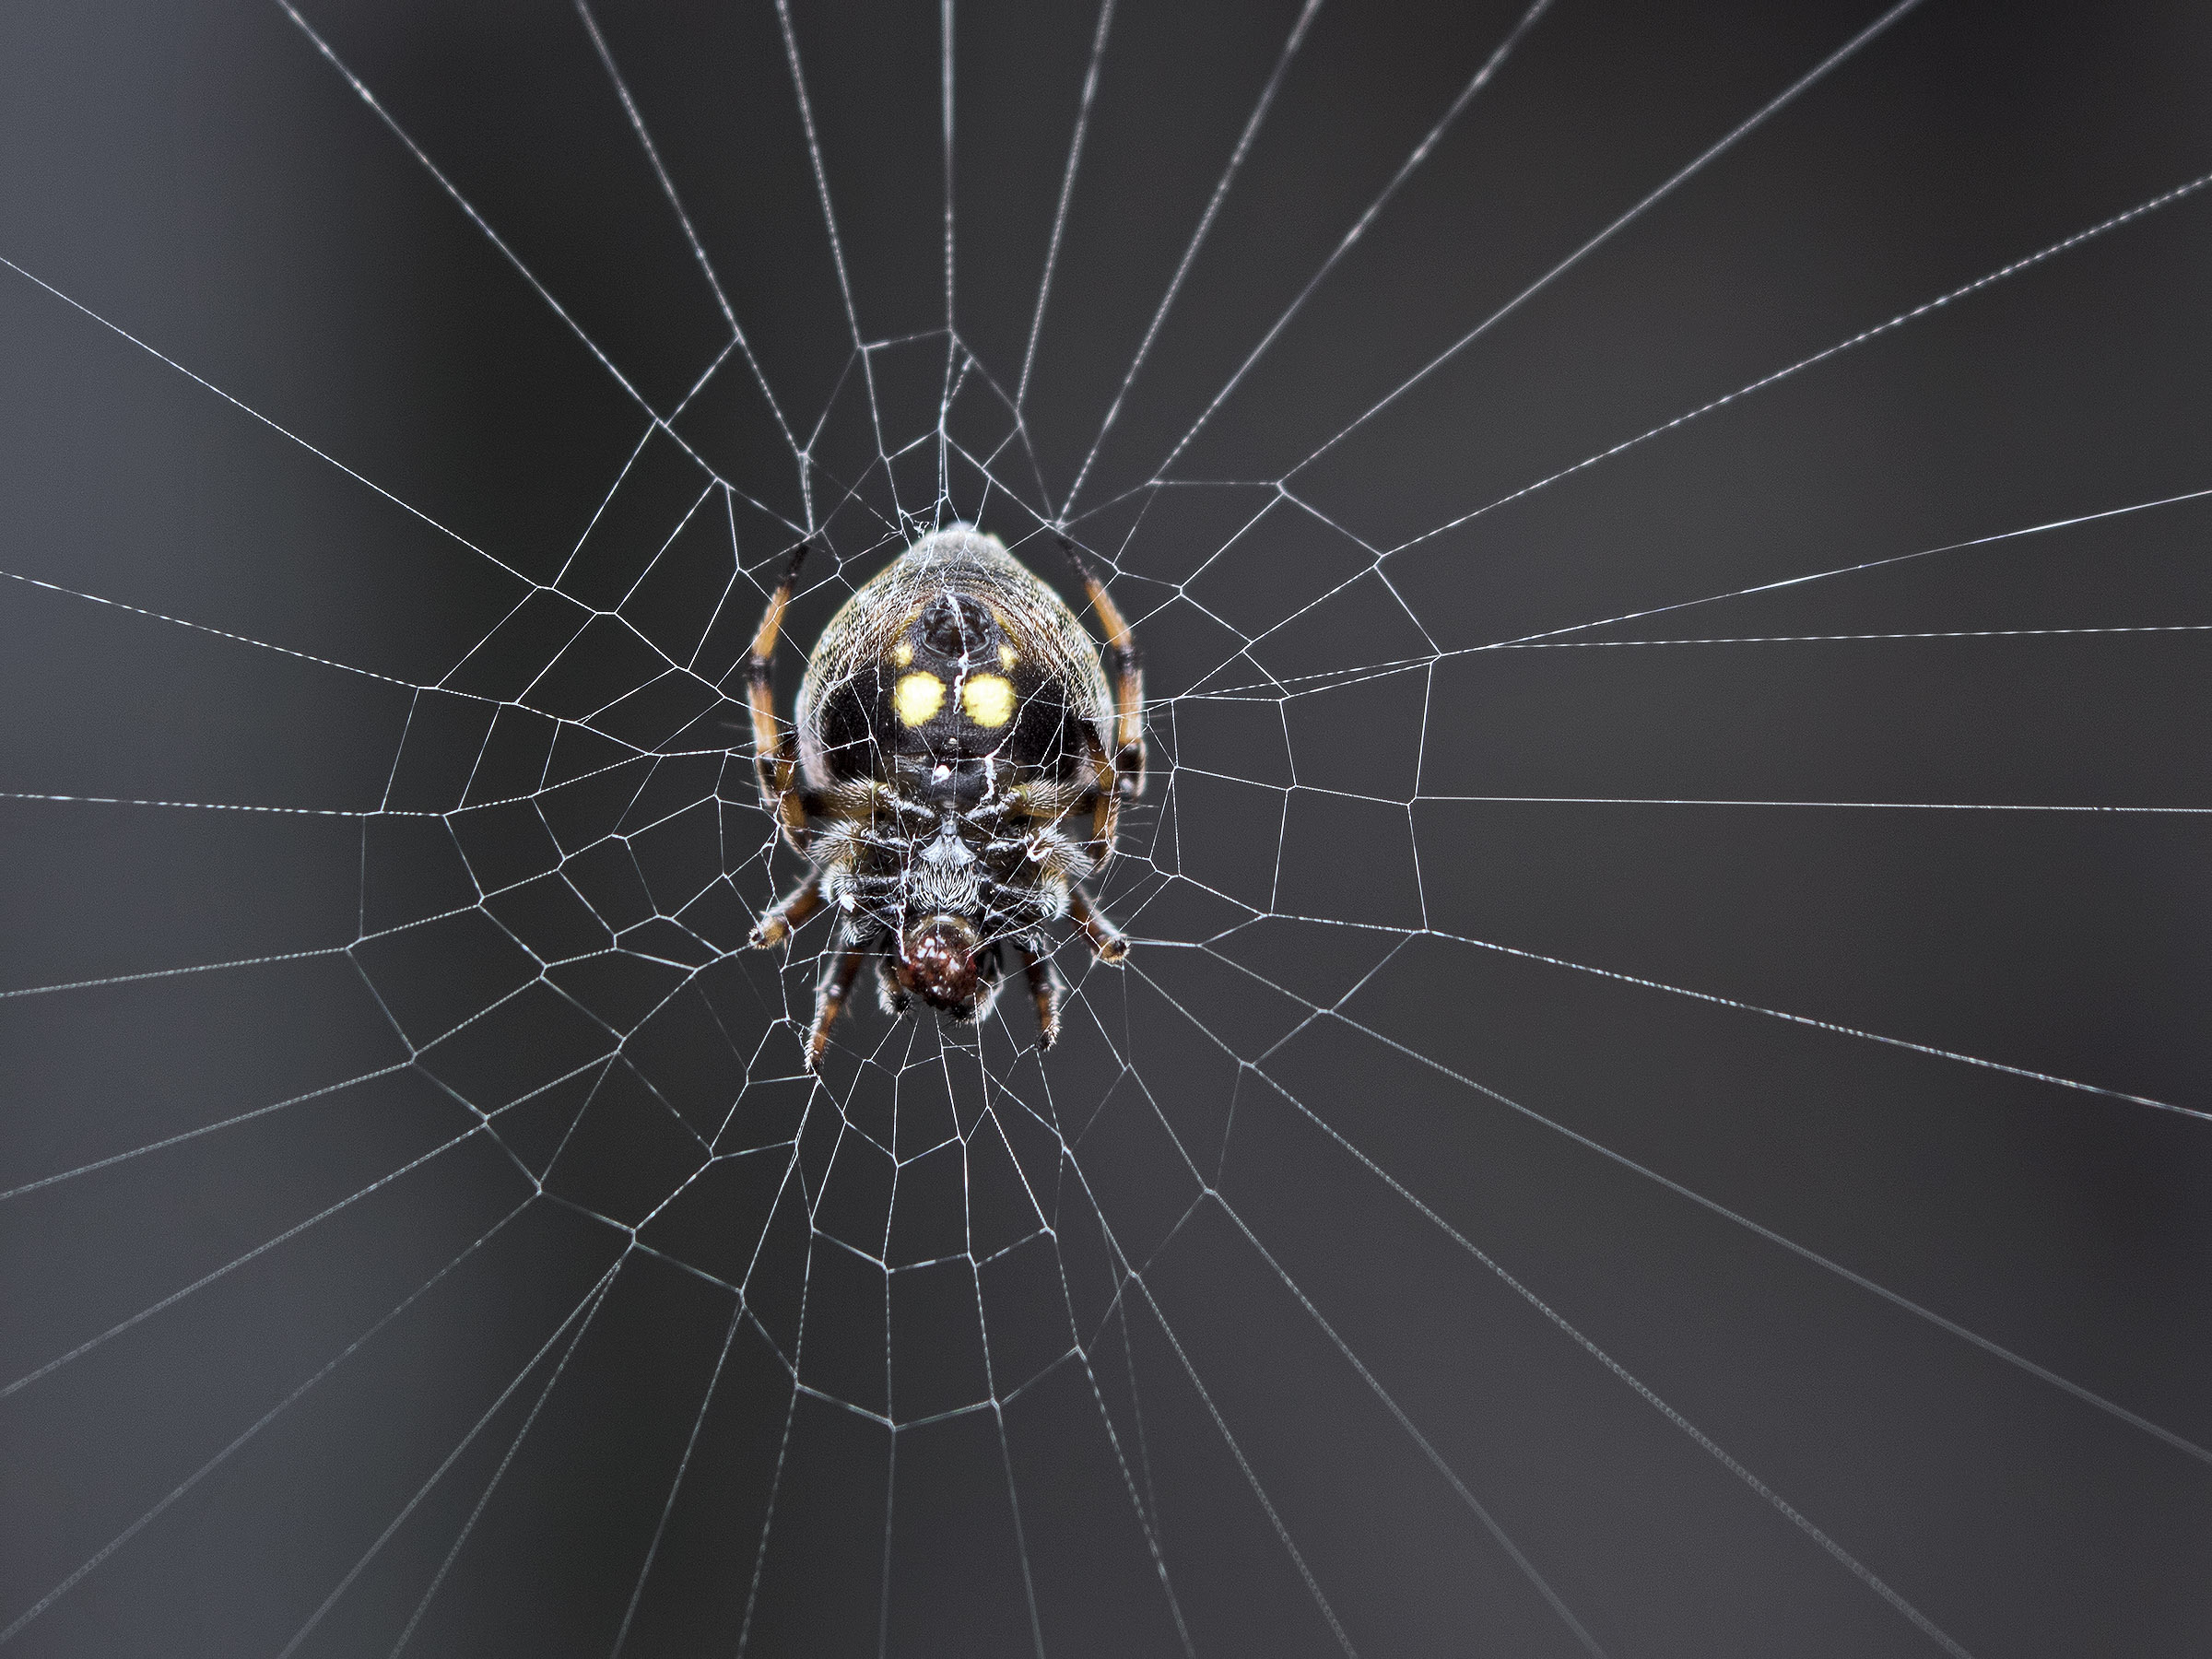
wing, black and white, monochrome, fauna, material, circle, invertebrate, spider web, close up, spider, symmetry, arachnid, india, arthropoda, arachnida, araneae, araneomorphae, ariansuresh, animalia, chennai, tamilnadu, araneidae, araneoidea, otherextensiontube21mm, macro photography, 8mmspider, arthropod, european garden spider, araneus, orb weaver spider